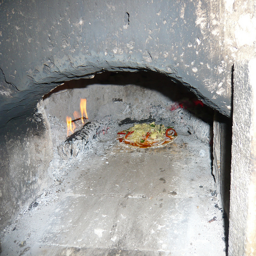
A stone brick oven with a pizza cooking
A pizza oven with a pizza inside cooking.
Fire glowing from a log in an empty clay oven.
A pizza cooking in a stone oven next to fire.
food cooking in the back of a wood fire oven